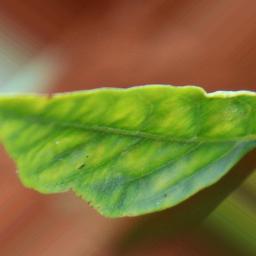
Label: nutritional